Wright brothers

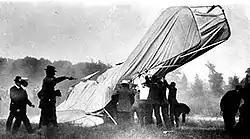
The Fort Myer crash. Photo by C.H. Claudy.

The French public was thrilled by Wilbur's feats and flocked to the field by the thousands, and the Wright brothers became world famous. Former doubters issued apologies and effusive praise. "L'Aérophile" editor Georges Besançon wrote that the flights "have completely dissipated all doubts. Not one of the former detractors of the Wrights dare question, today, the previous experiments of the men who were truly the first to fly ..." Leading French aviation promoter Ernest Archdeacon wrote, "For a long time, the Wright brothers have been accused in Europe of bluff ... They are today hallowed in France, and I feel an intense pleasure ... to make amends."